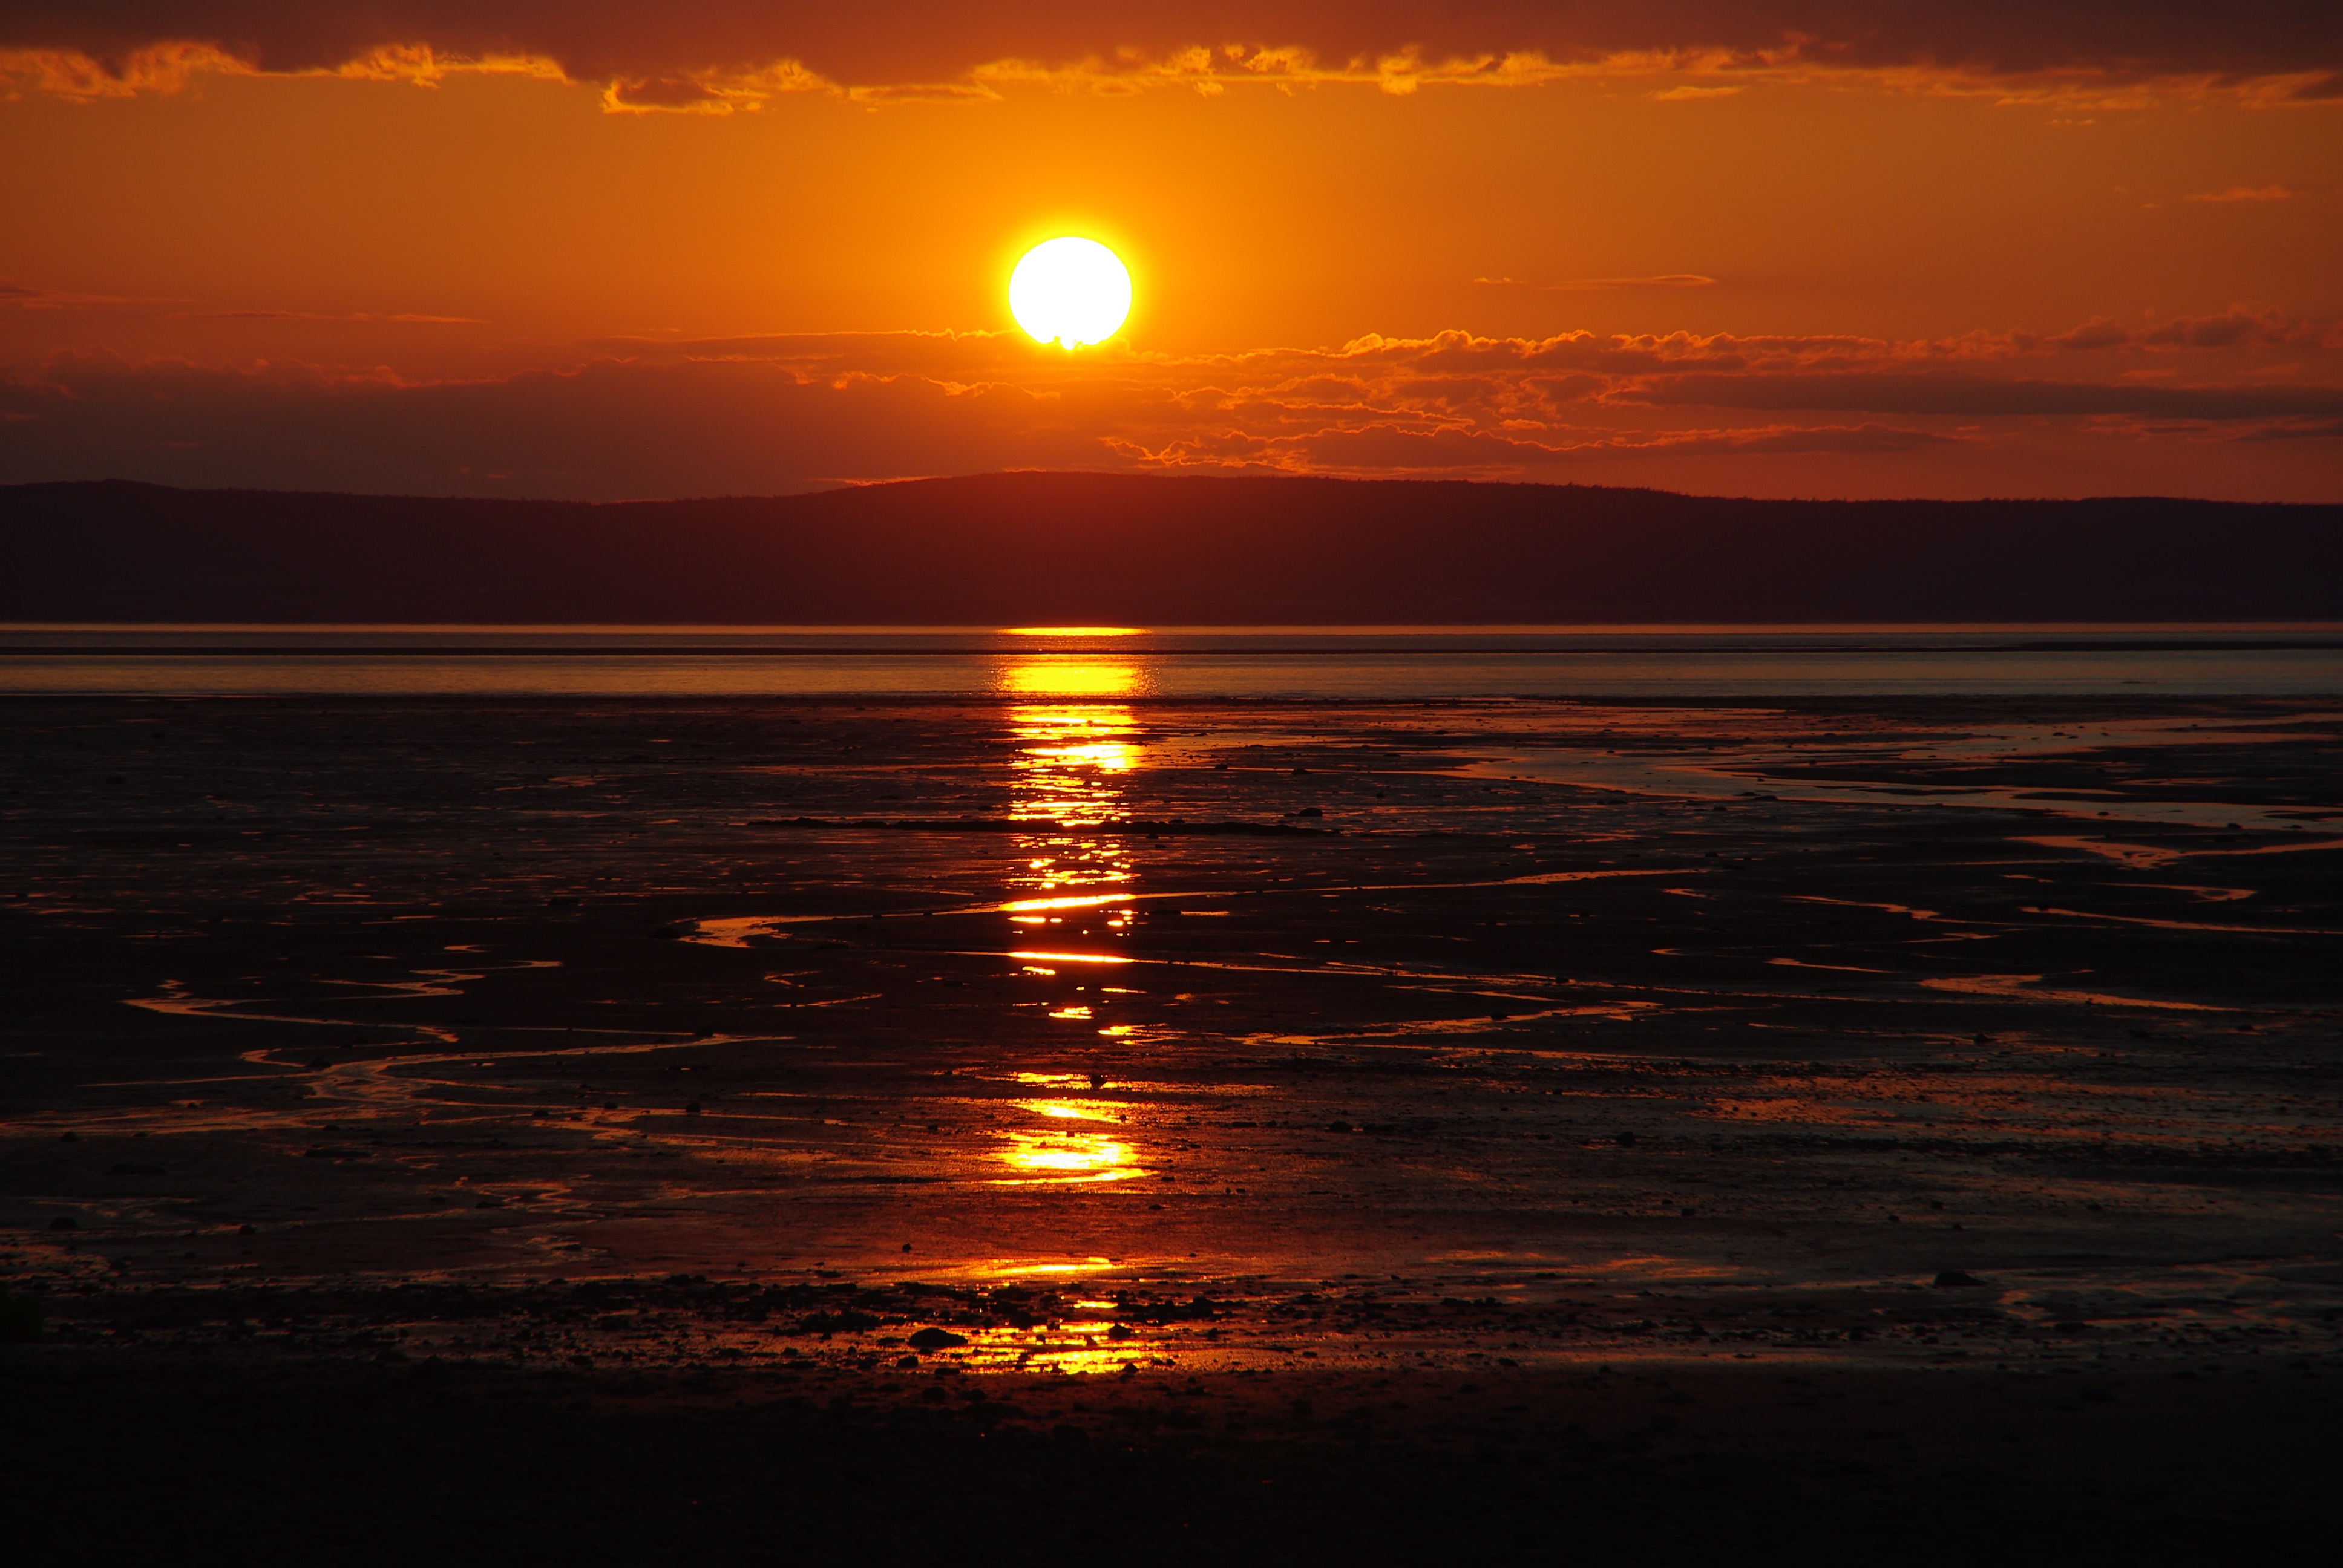
sea, coast, ocean, horizon, sun, sunrise, sunset, sunlight, morning, dawn, atmosphere, dusk, evening, twilight, reflection, red, romance, glow, abendstimmung, afterglow, evening sky, red sky at morning